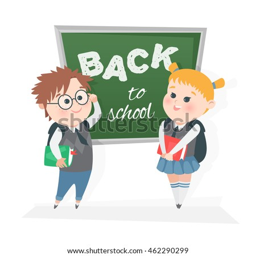
the students at the blackboard .